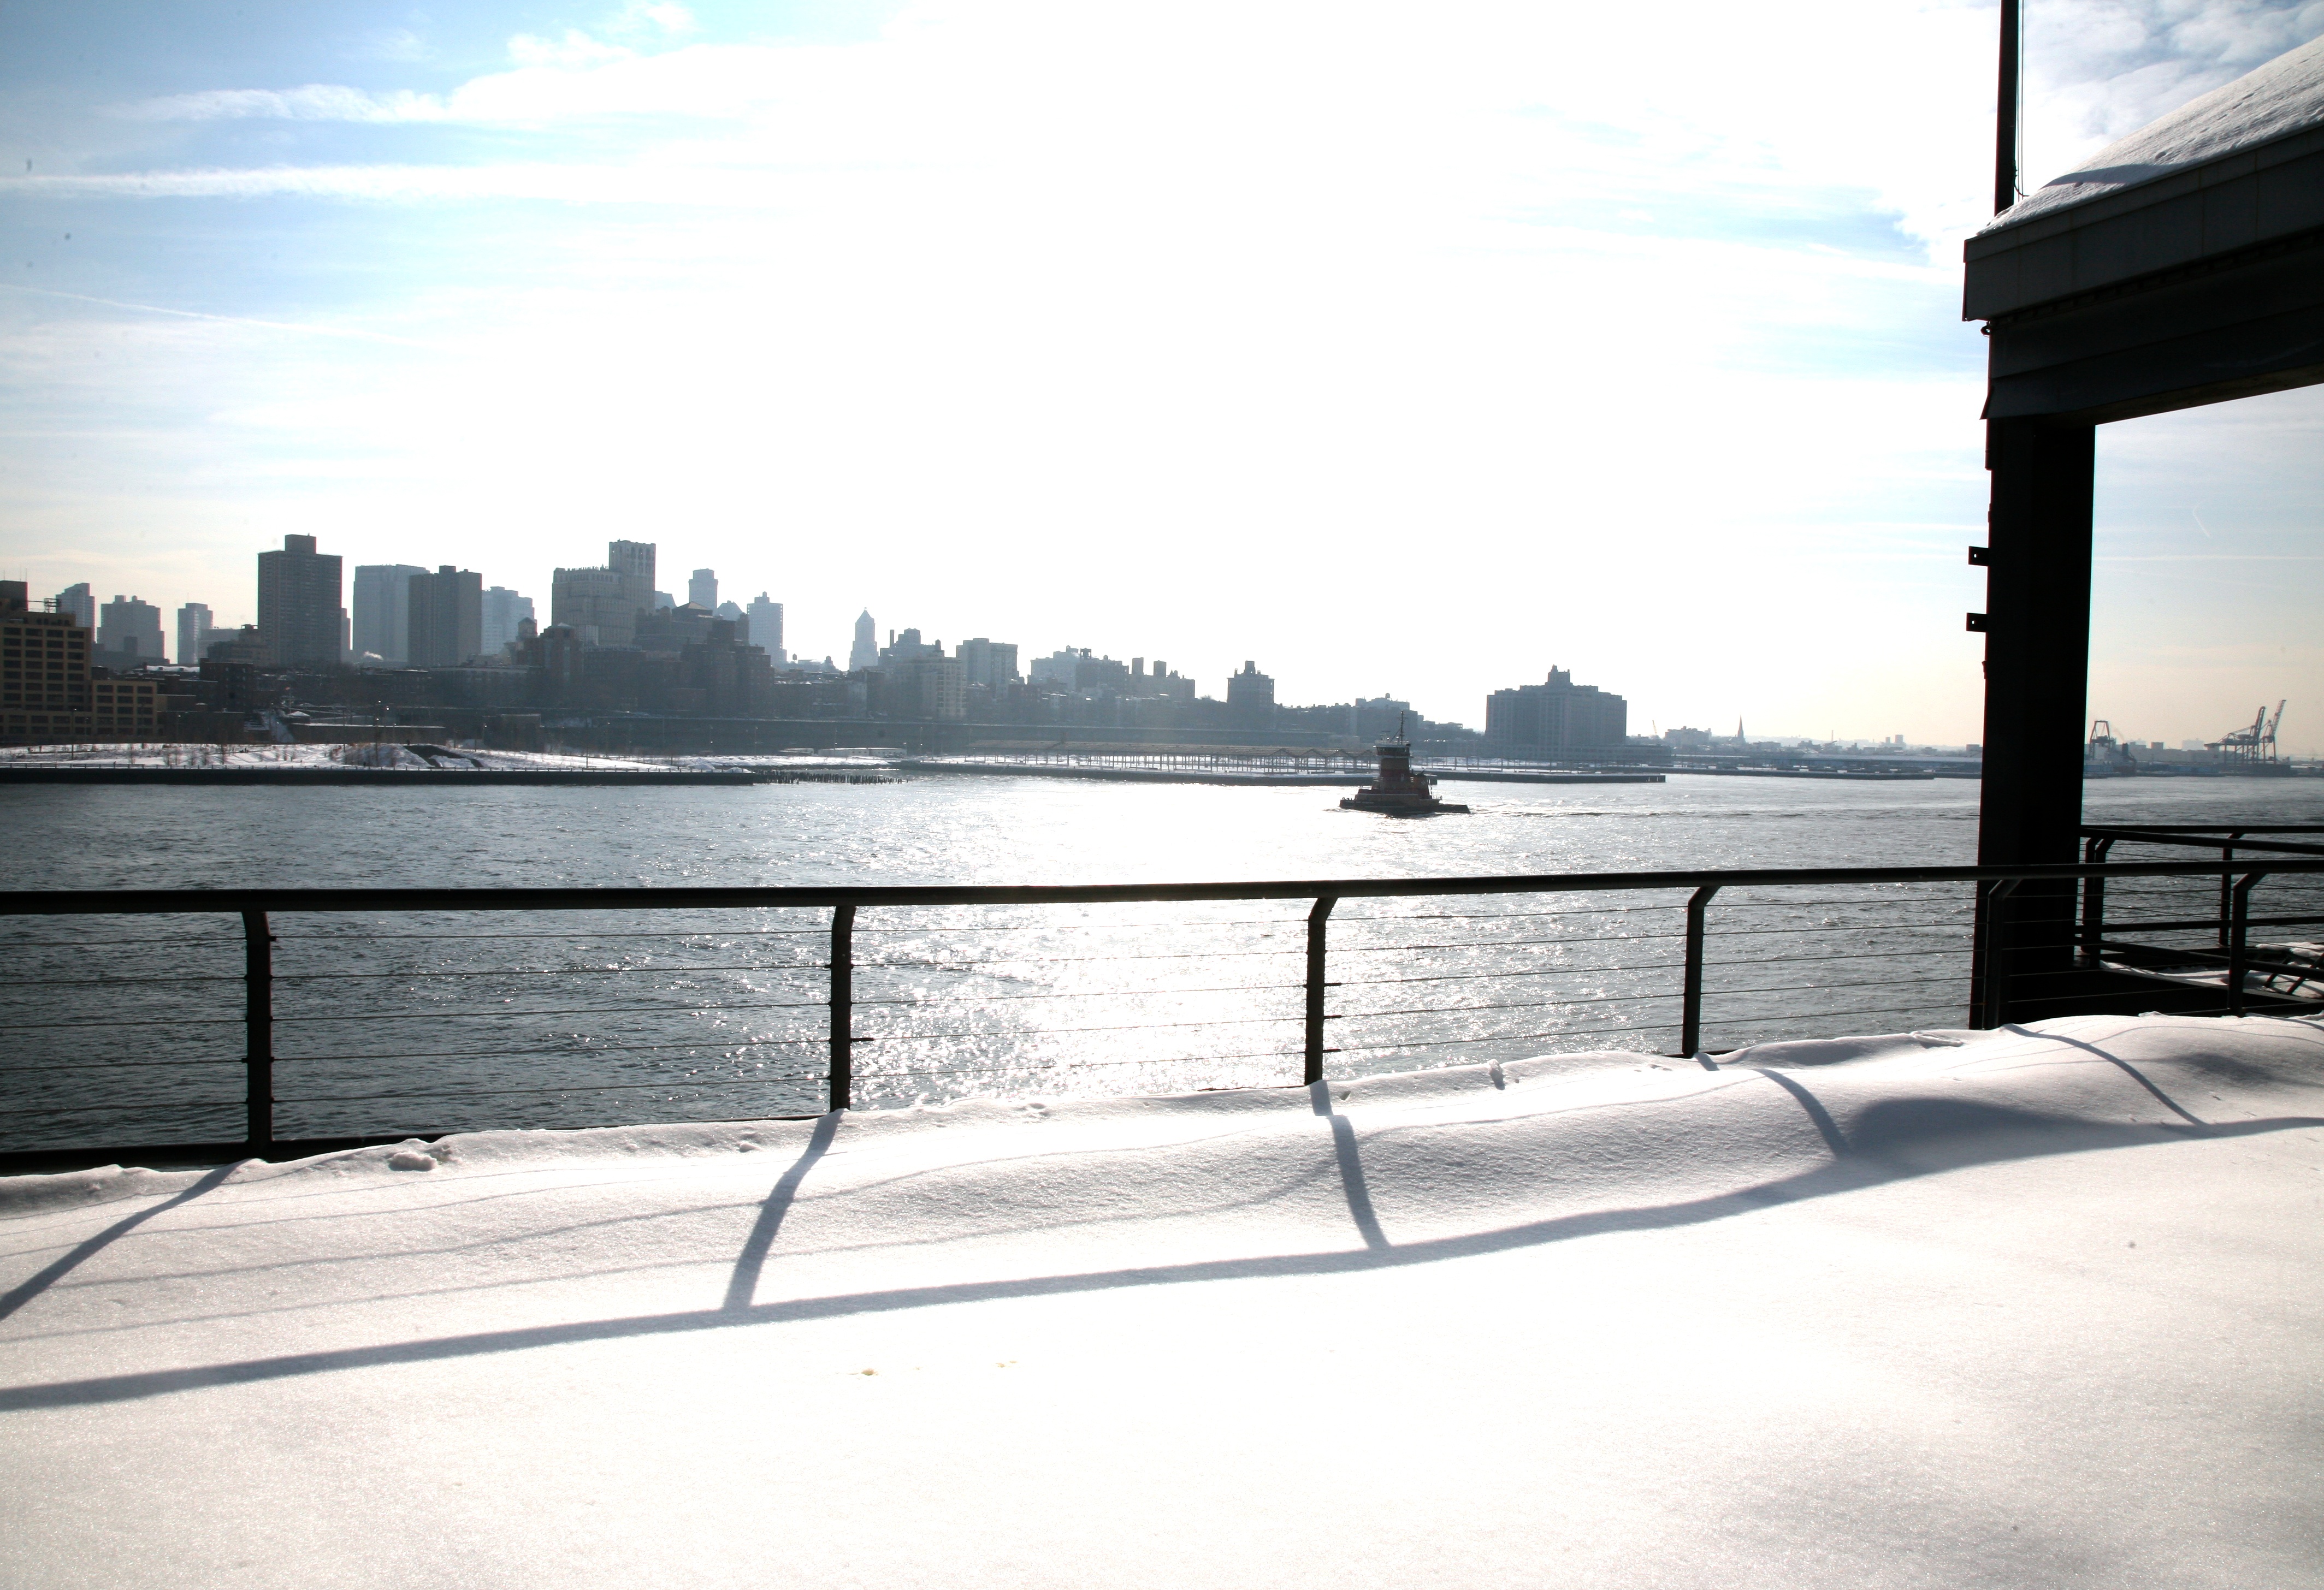
sea, snow, winter, dock, reflection, vehicle, nyc, bay, marina, newyork, newyorkcity, ny, seaport